Wulu railway station

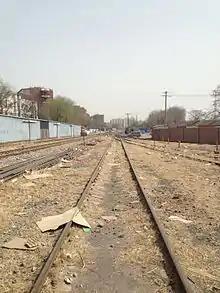
Looking east in Wulu railway station.

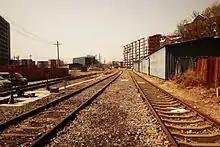
Looking west in Wulu railway station.

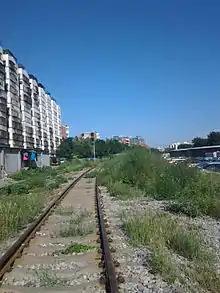
Wulu railway station, track #1 to the west.

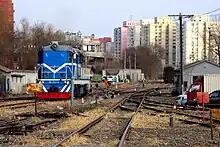
Locomotive DF7B #3029 idles in Wulu railway station.

Wulu railway station is a railway station in Haidian District, Beijing, China. It is the east terminus of Jingmen Railway since 1971, when the line was abandoned between Wulu and Beijing North railway station. The station is about from Muchengjian railway station, which is the west terminus of Jingmen Railway.